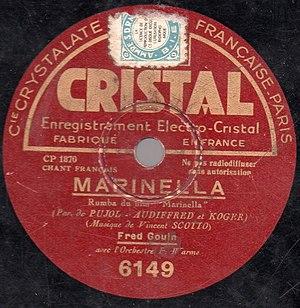
Dernier disque de Fred Gouin. Cristal, Mars 1936. Succès de Tino Rossi.
Fred Gouin est un chanteur français.